Coila (muse)

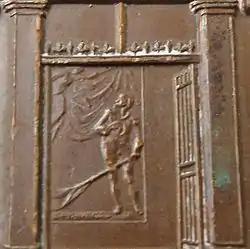
Coila standing behind Robert Burns and sheltering him with her robe. From an 1896 medallion.

In 'The Vision' the muse Coila acts as Burns' inspiration and encourages him on according to what she sees as his true nature and vocation.